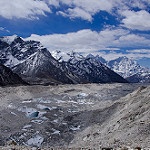
Label: glacier